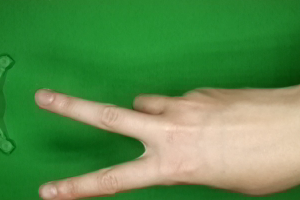
Label: scissors